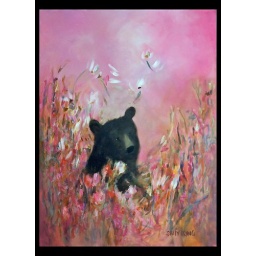
Bear in field of flowers